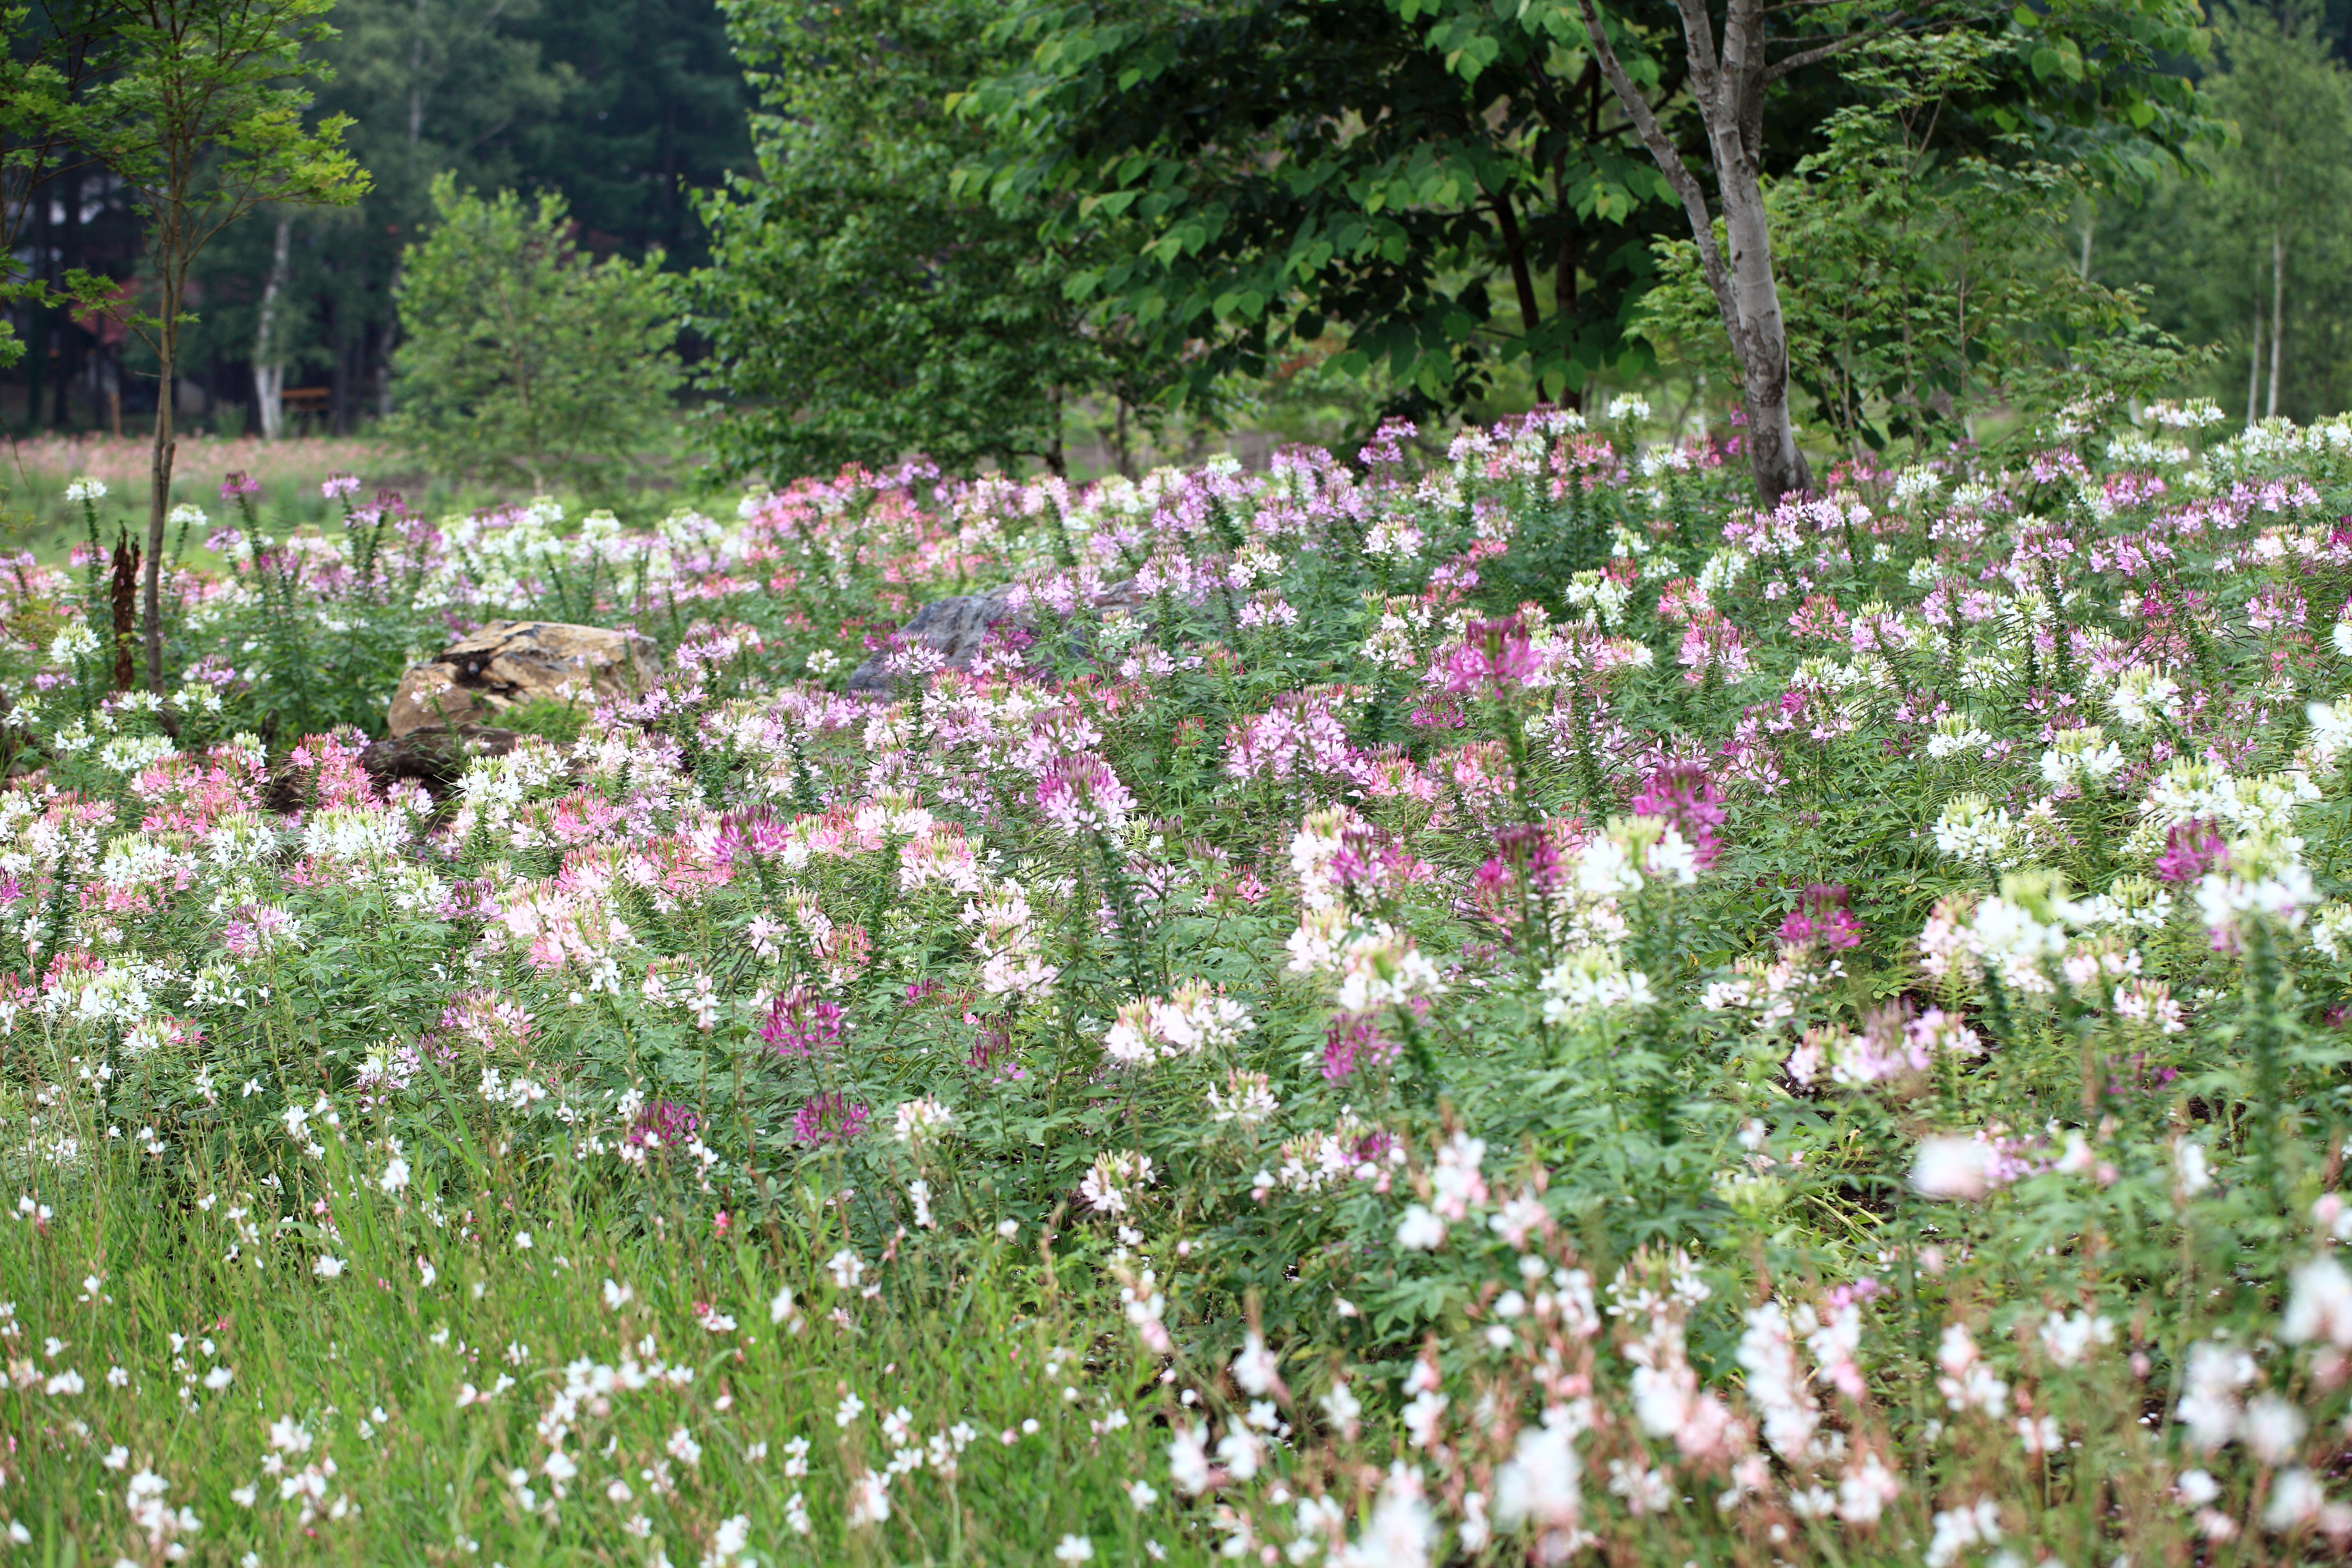
blossom, plant, meadow, flower, high, herb, botany, garden, flora, wildflower, shrub, 5d, hires, woodland, markii, hi, res, resolution, gunma, minakami, hodaigi, flowering plant, daisy family, annual plant, land plant